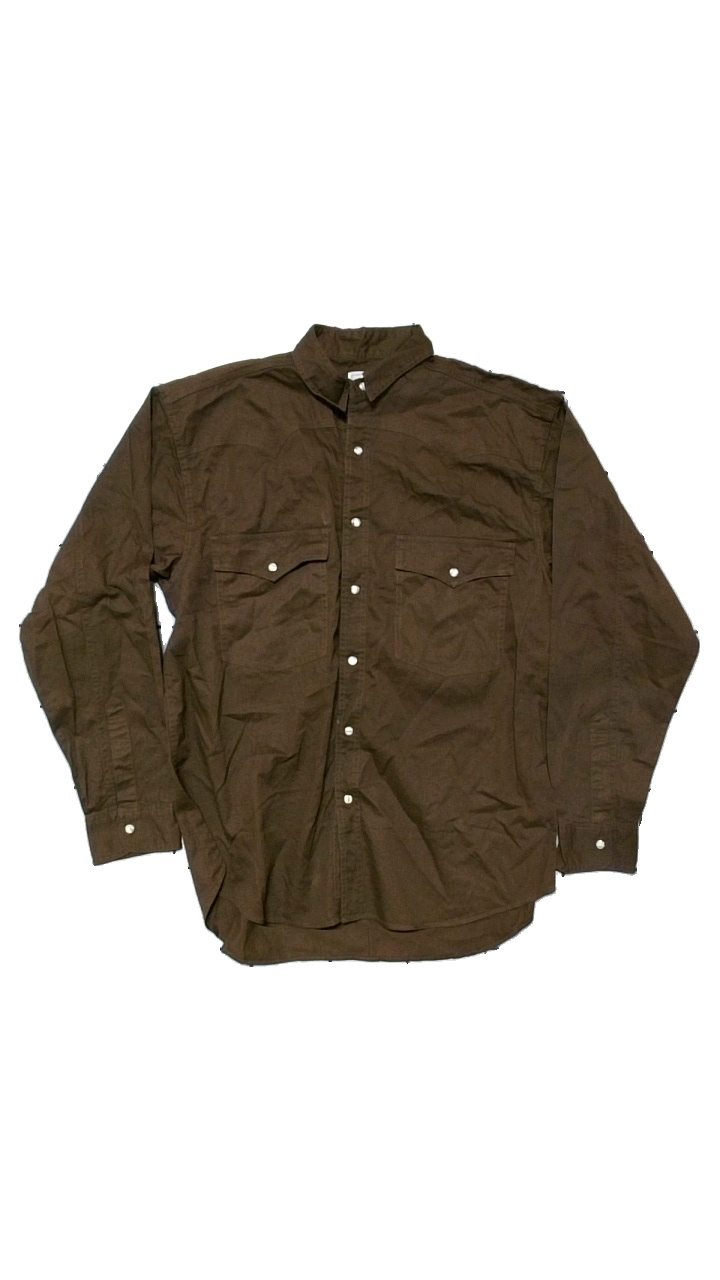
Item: Shirt (Men)
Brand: Caban
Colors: Brown
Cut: None
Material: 100% cotton
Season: All
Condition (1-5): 3
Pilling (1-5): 3
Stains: Minor
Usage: Reuse
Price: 100-150